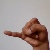
The image shows a hand gesture representing the letter 'J' in Indian Sign Language.